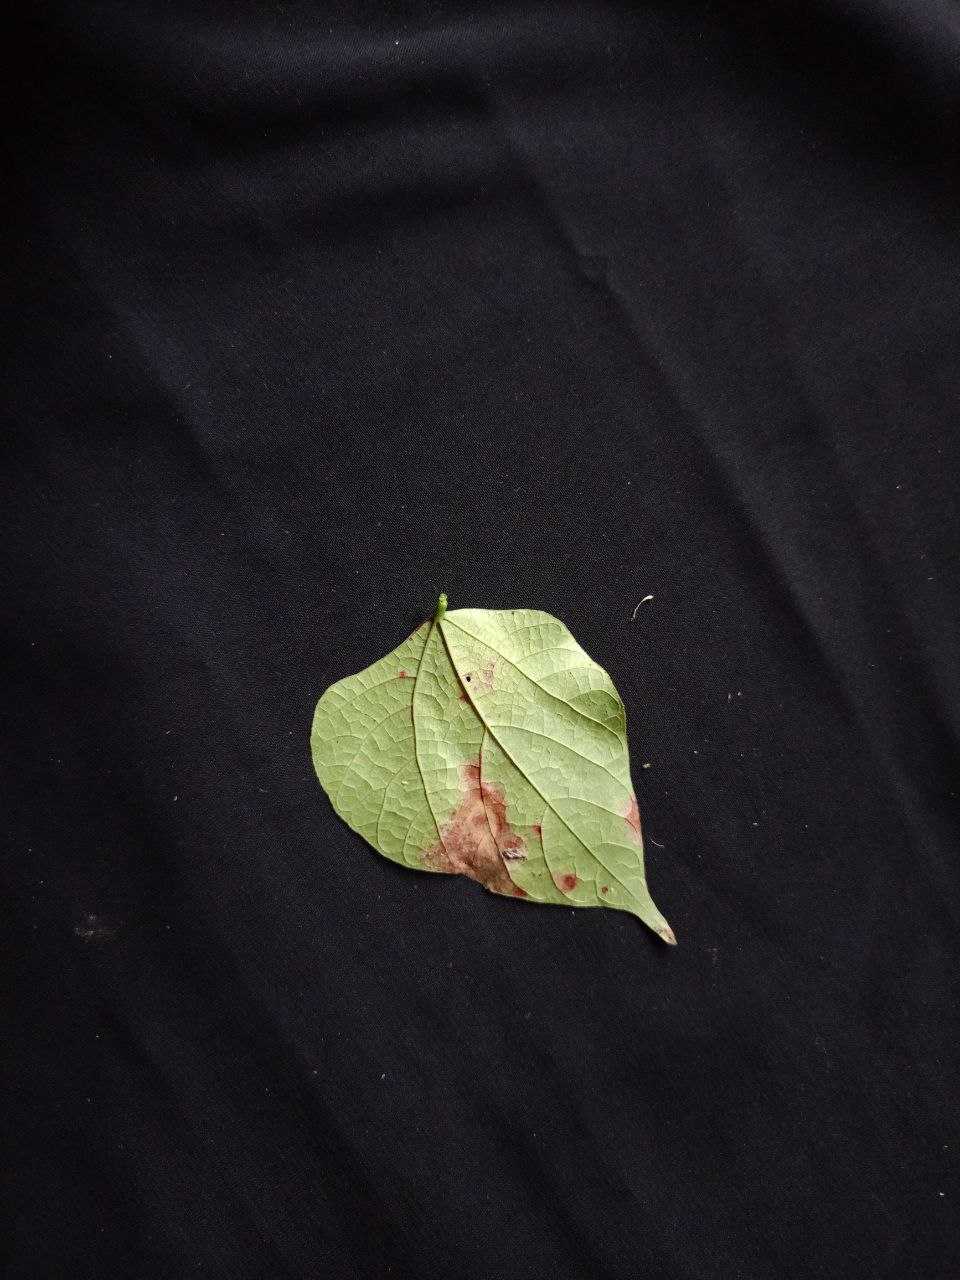
Crop: bean
Leaf condition: Blight